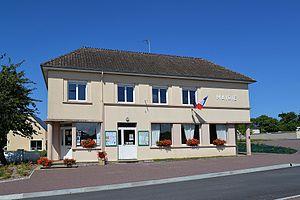
Airel (Manche)
Airel est une commune française située dans le département de la Manche en région Normandie, peuplée de 547 habitants.